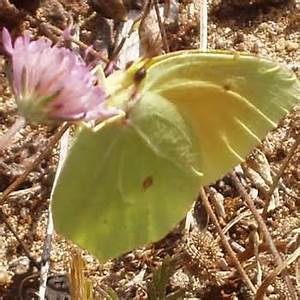
Label: farfalla